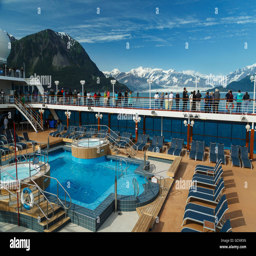
tourists view glacier from the deck of cruise ship , summer